Sir Alfred Bird, 1st Baronet

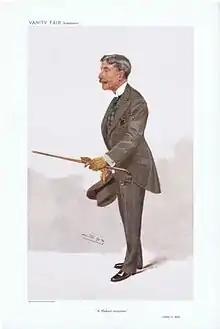
Caricature of Alfred Bird by "Spy" in "Vanity Fair", 1908

Sir Alfred Frederick Bird, 1st Baronet (27 July 1849 – 7 February 1922) was an English chemist, food manufacturer and Conservative Party politician. He is best remembered as the proprietor of Alfred Bird & Sons, a company founded by his father Alfred Bird, the inventor of baking powder and the powdered custard that bears his name.